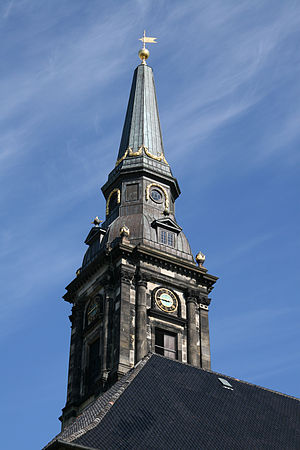
Georg David Anthon
Spiret på Christians Kirke
Georg David Anthon var en tysk-dansk arkitekt.